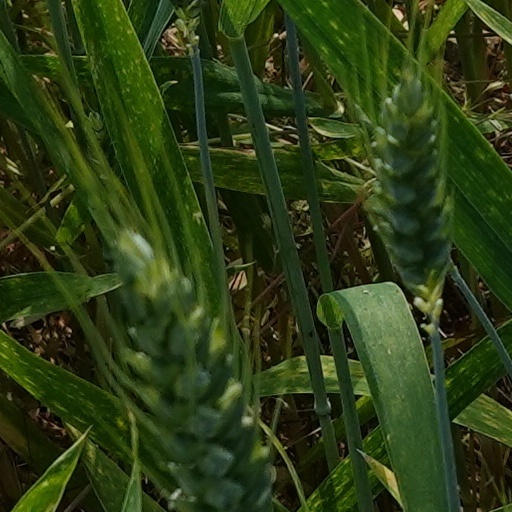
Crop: wheat